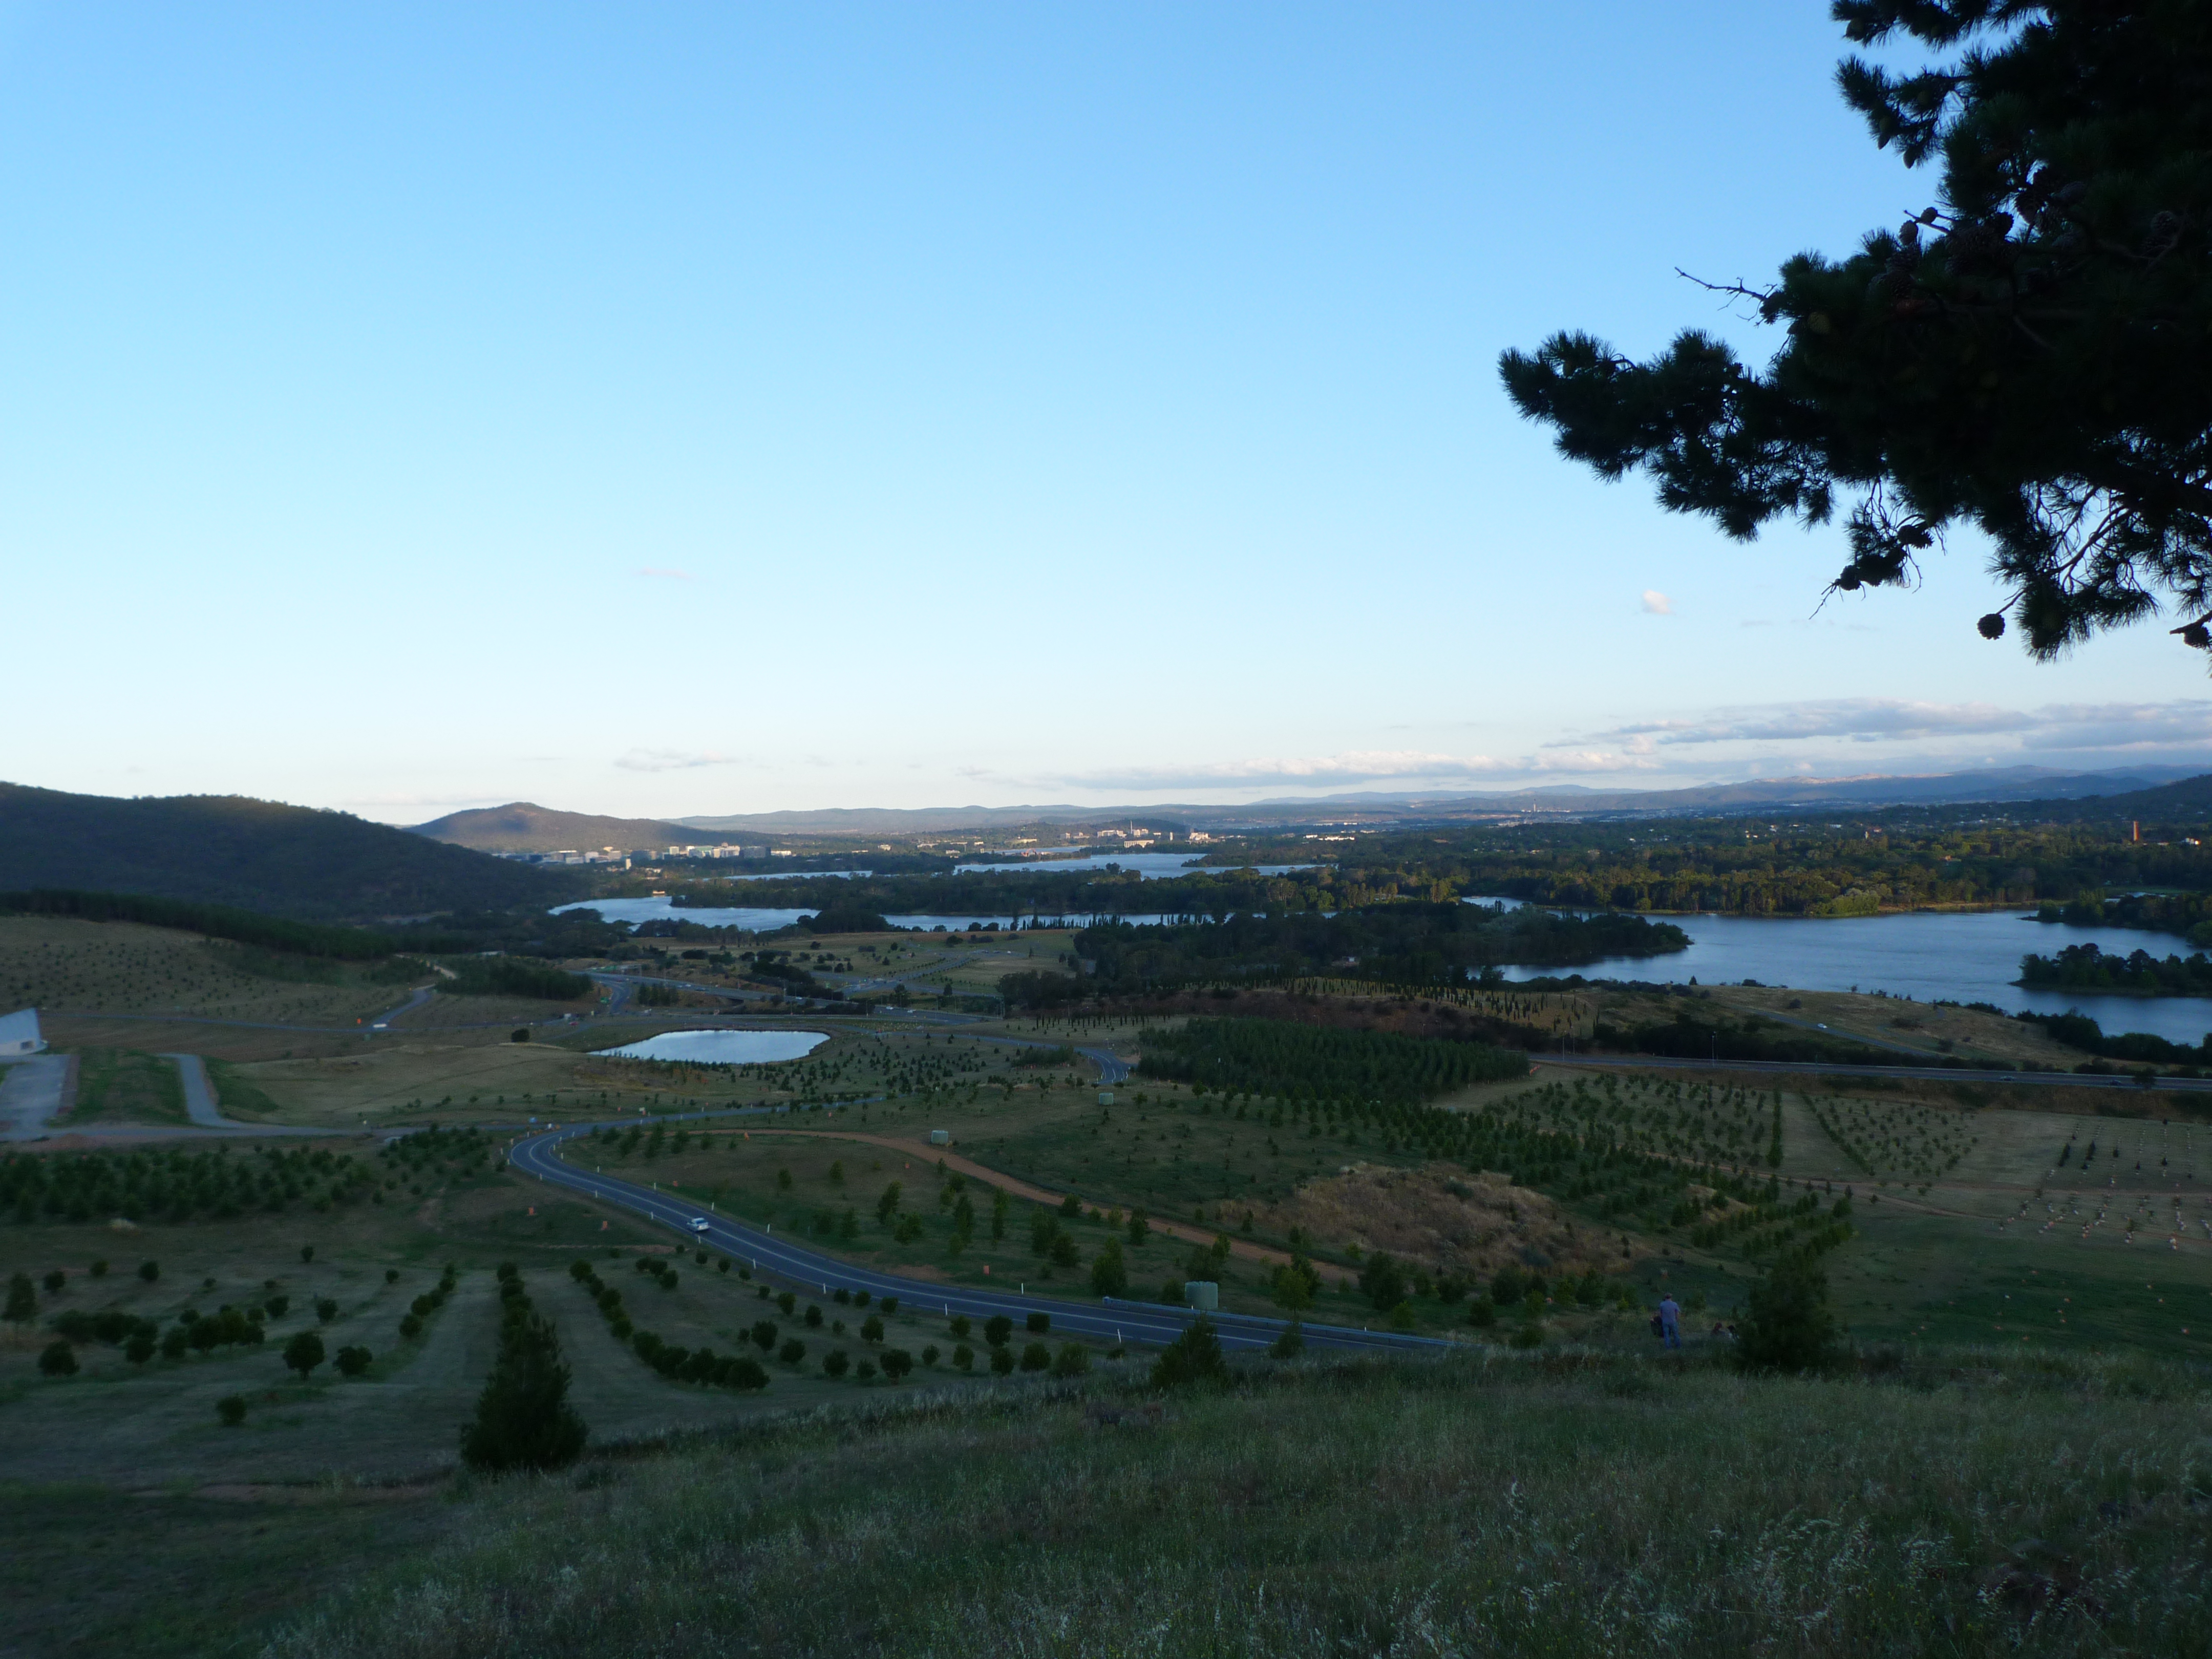
dusk, sky, scenery, view, nature, highland, atmospheric phenomenon, morning, hill, water, plain, fell, tree, landscape, grass, horizon, loch, rural area, river, lake, reservoir, hill station, photography, land lot, mountain, bay, terrain, floodplain, grassland, coast